Nong Lu

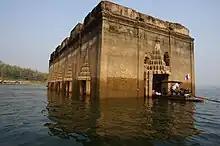
Wat Saam Prasob

In the 1980s, it was decided to build the Vajiralongkorn Dam on the Khwae Noi River to generate hydroelectricity. The villages were flooded in June 1984 by the construction of the dam, and the population was resettled several kilometres further on higher ground. Wat Saam Prasob, the main temple of the old town of Sangkhla Buri has remained visible even though it is partially submerged.